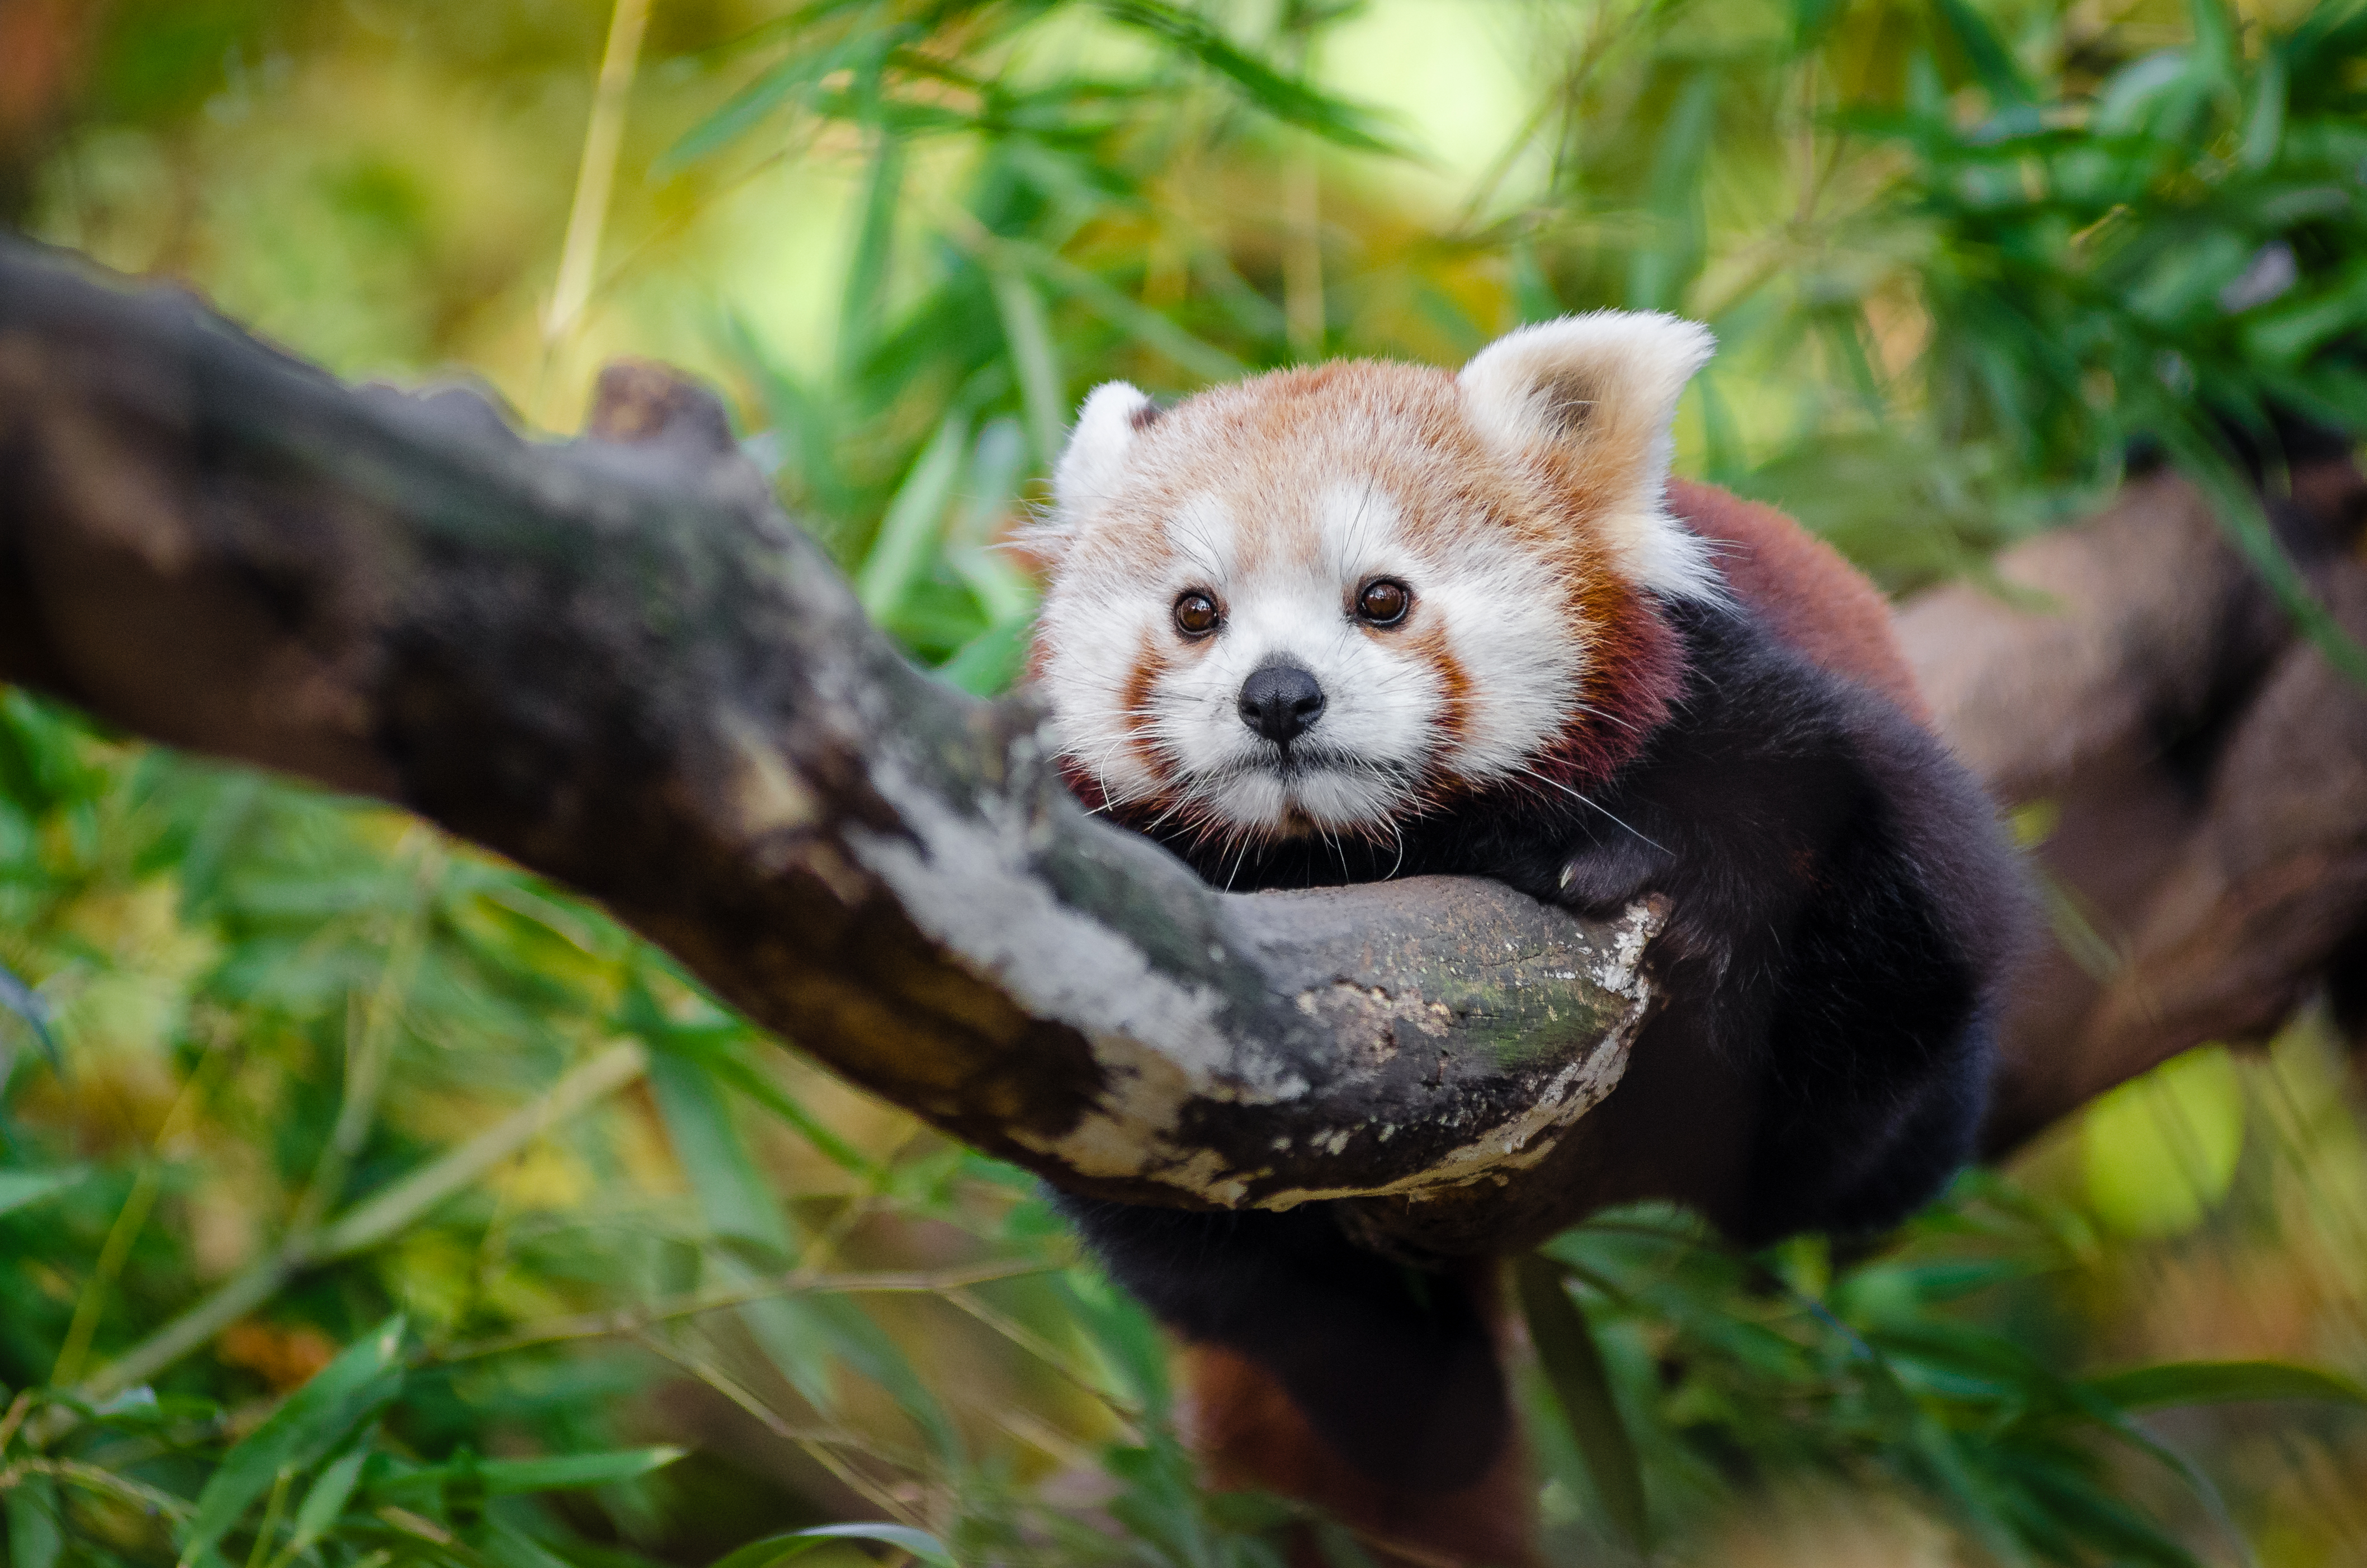
tree, nature, bokeh, vintage, sweet, fall, feet, animal, cute, female, bear, wildlife, zoo, fur, orange, young, green, high, red, foot, autumn, mammal, nikon, fauna, red panda, panda, 2015, face, nose, whiskers, paw, tail, animals, ears, endangered, vertebrate, germany, deutschland, herbst, natur, paws, tier, iso, fell, gesicht, baum, adorable, bamboo, d7000, roter, kleiner, niedlich, sues, suess, species, bedrohte, tierart, tierpark, weiblich, jungtier, jung, ohren, schwanz, nase, bedroht, ailurus, fulgens, mozilla, firefox, gr n, s s, giant panda